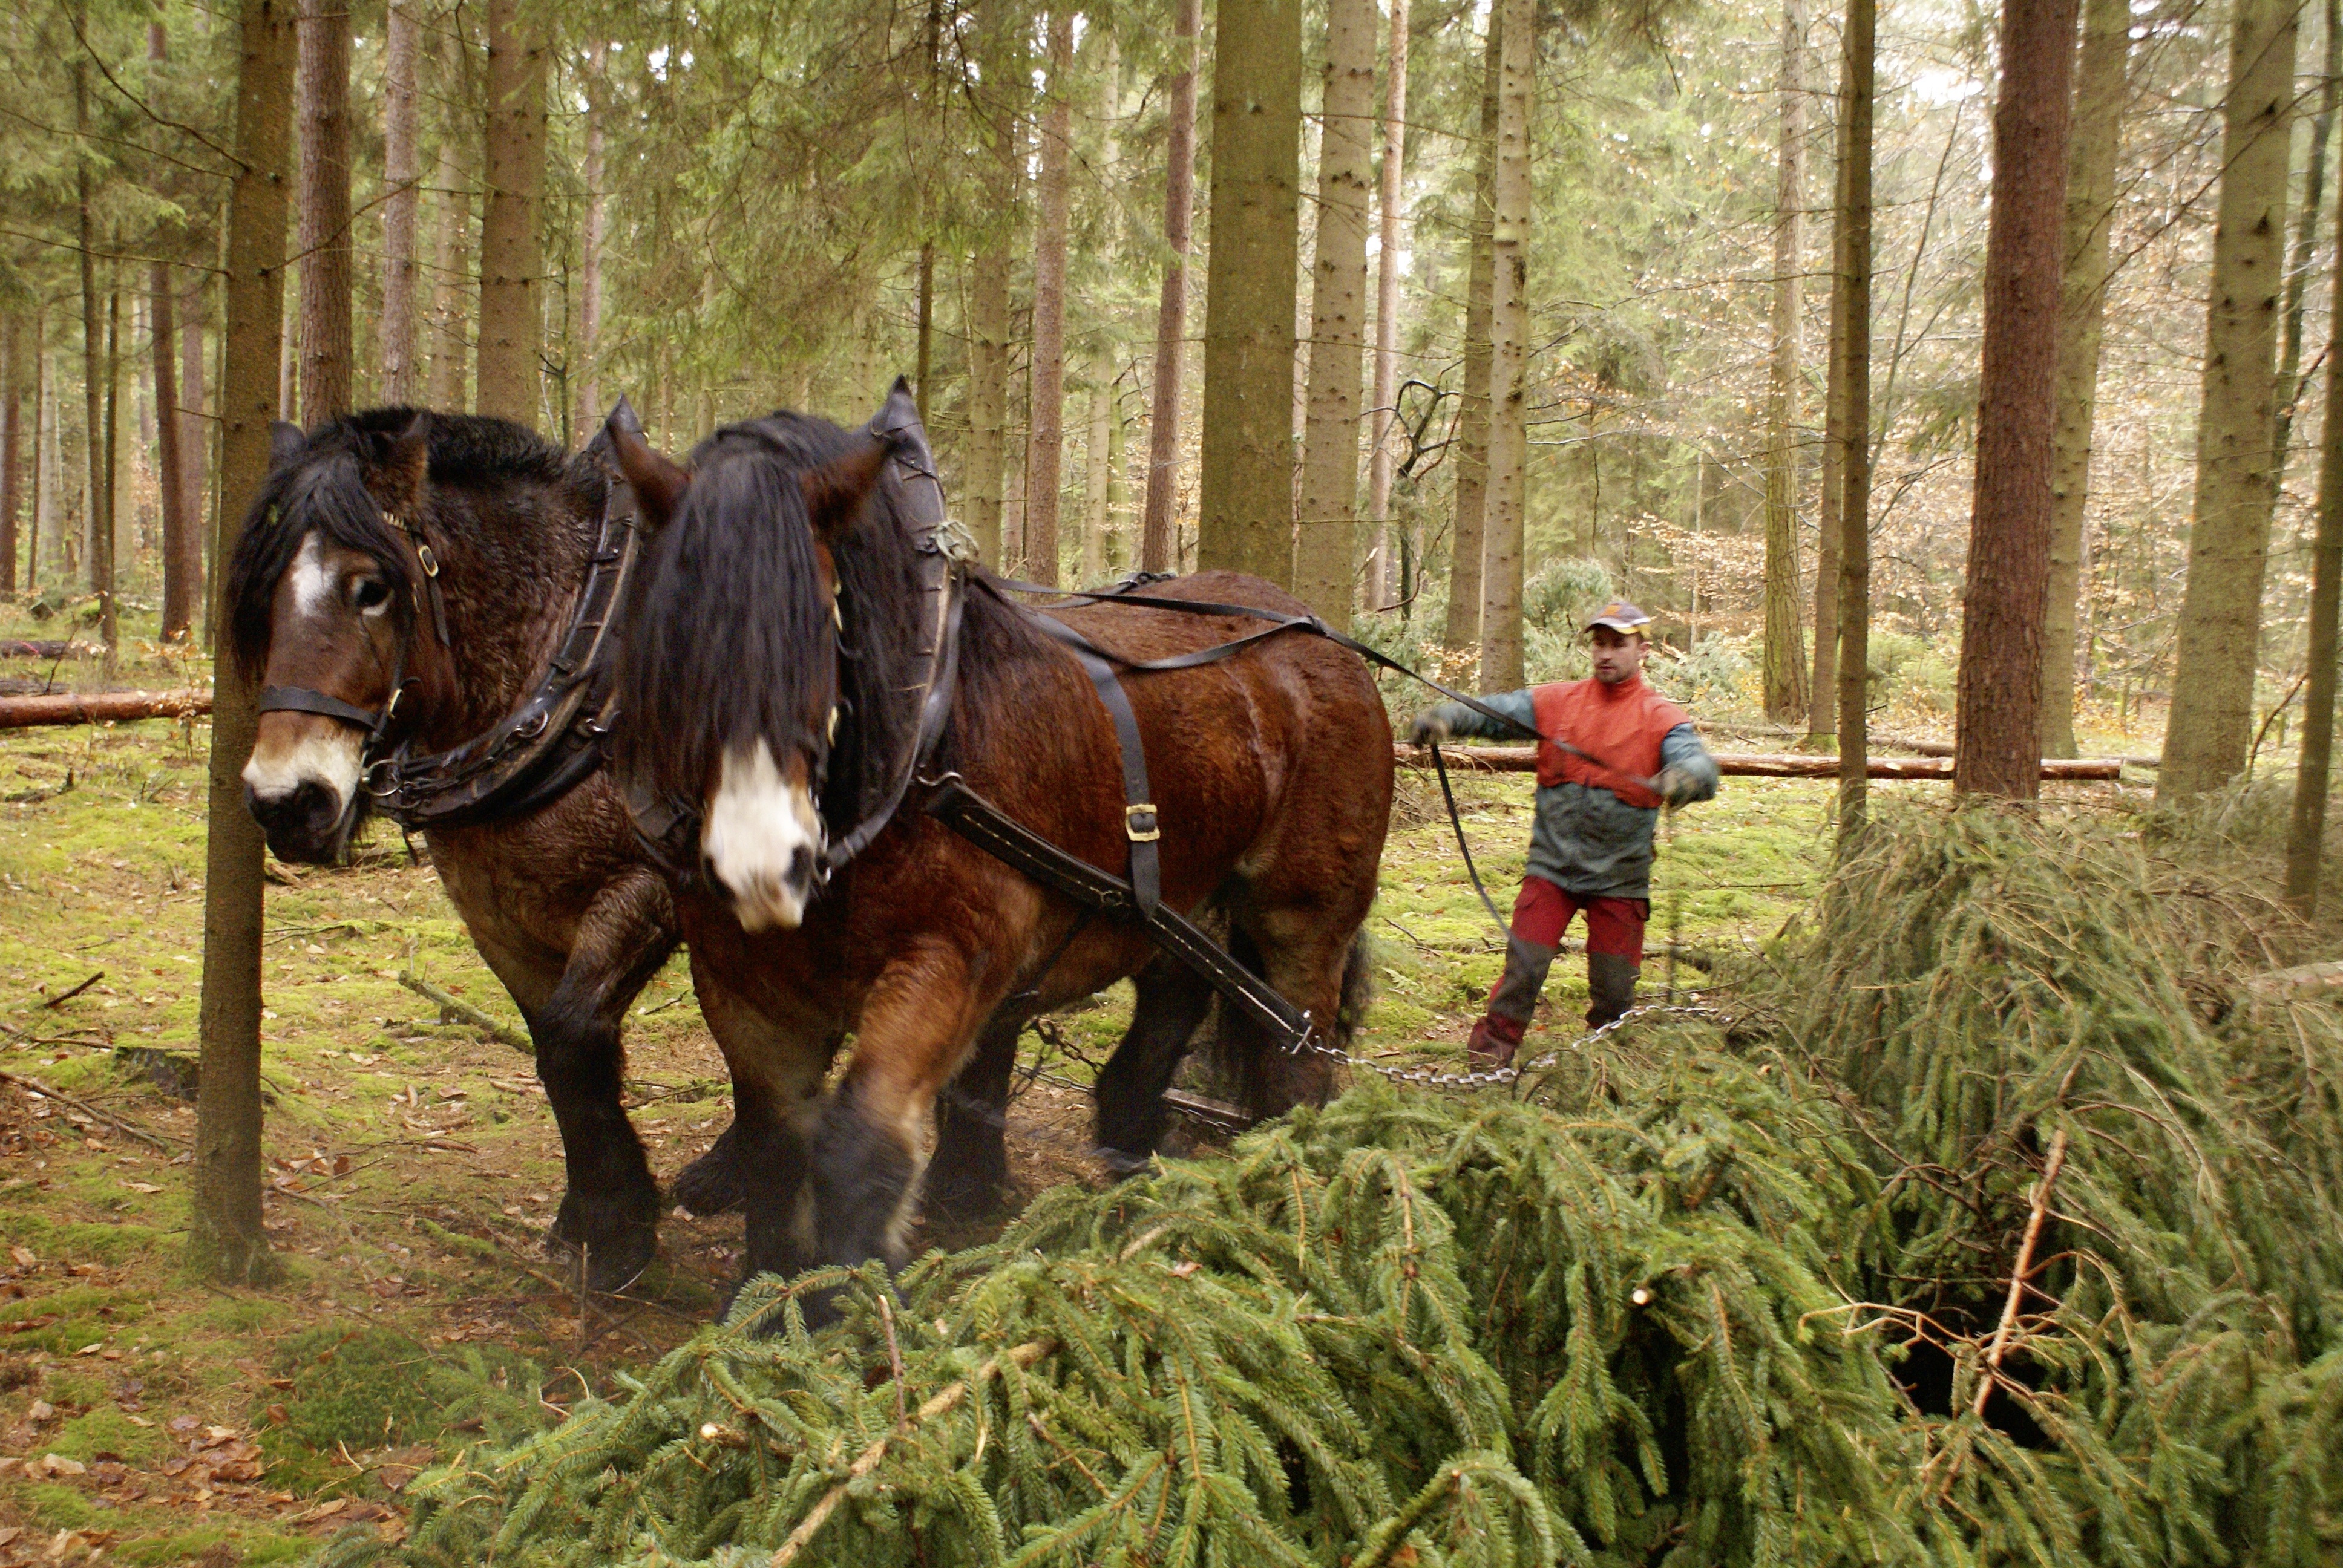
tree, forest, meadow, herd, pasture, grazing, horse, autumn, stallion, mare, habitat, autumn forest, kaltblut, rural area, pack animal, trail riding, horse like mammal, mustang horse, rueckepferde